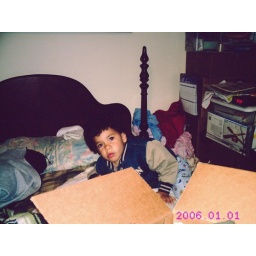
hop in the box and we'll ship you to abu dhabi